List of ships attacked by Somali pirates in 2010

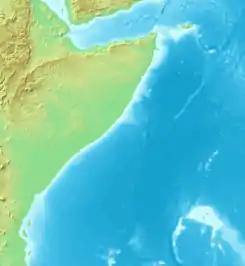
General area in the Indian Ocean where the pirates operated.

Pirates in the Indian Ocean have threatened international shipping since the mid-2000s. This list documents vessels attacked in 2010: for other years, see List of ships attacked by Somali pirates.